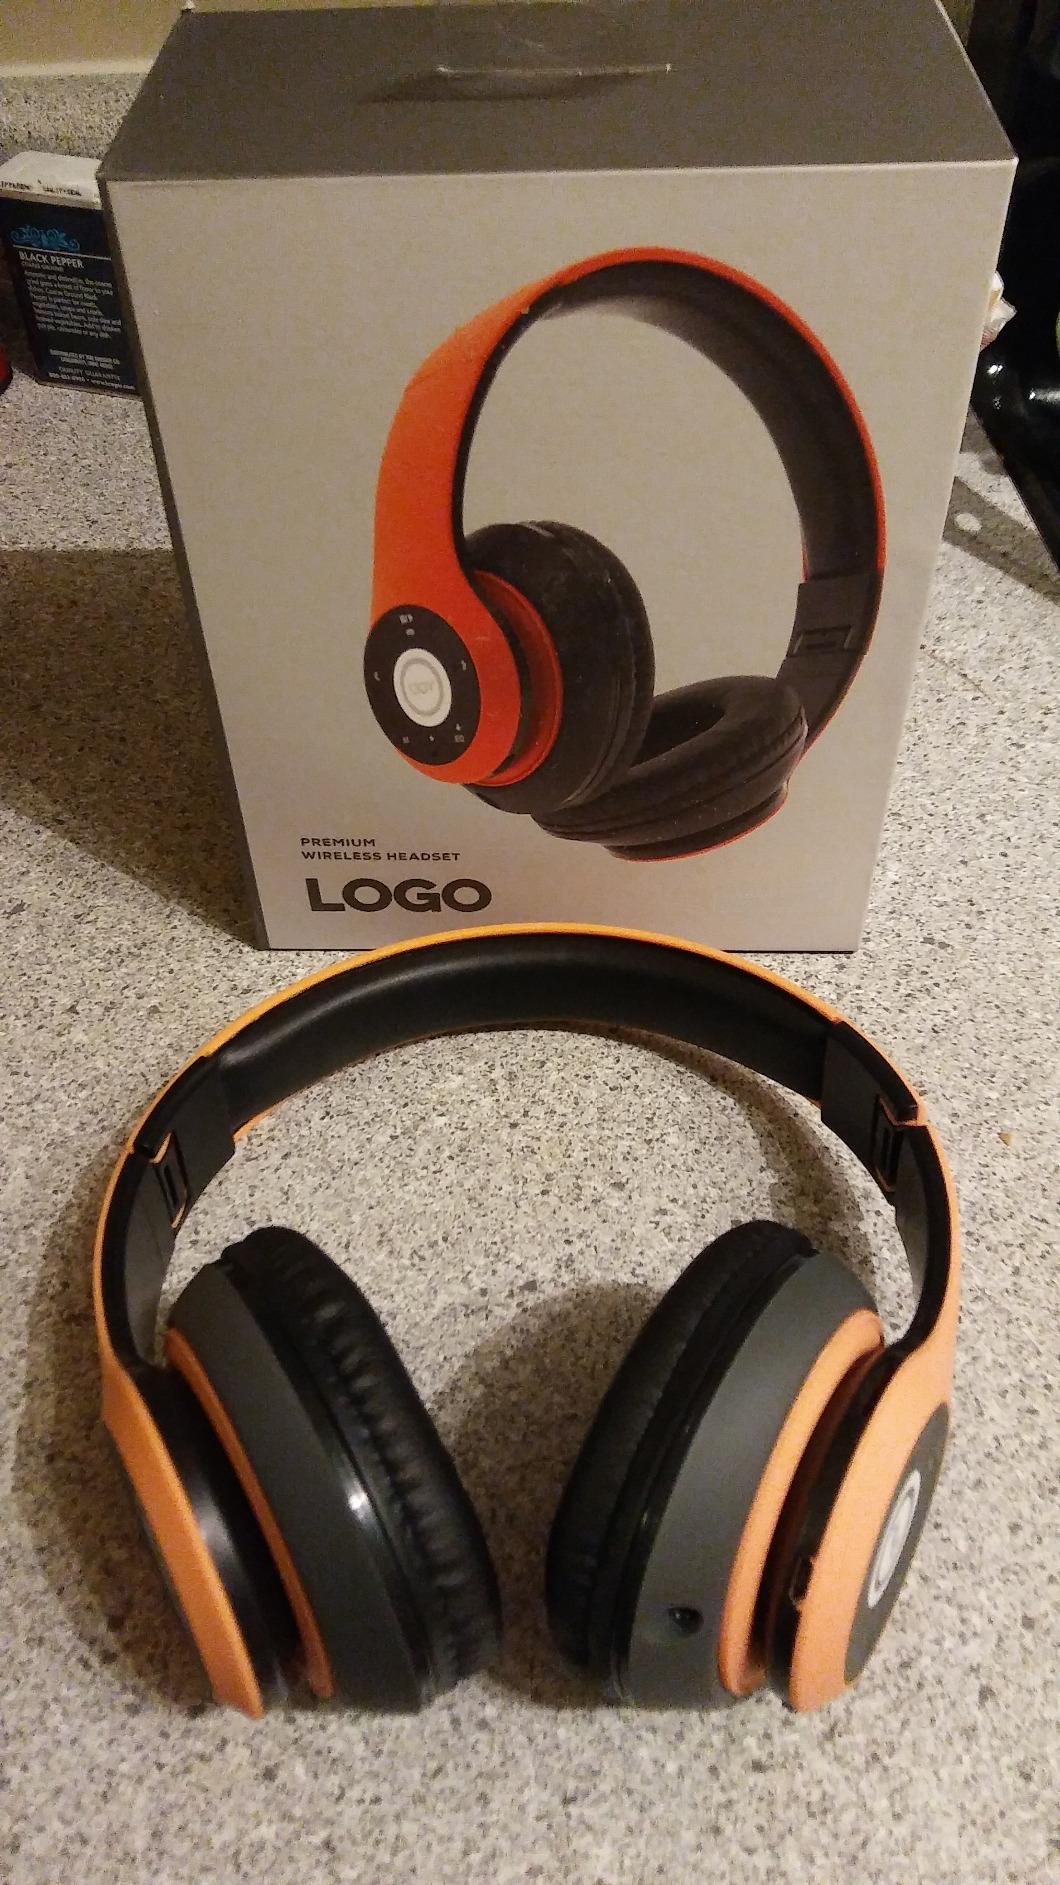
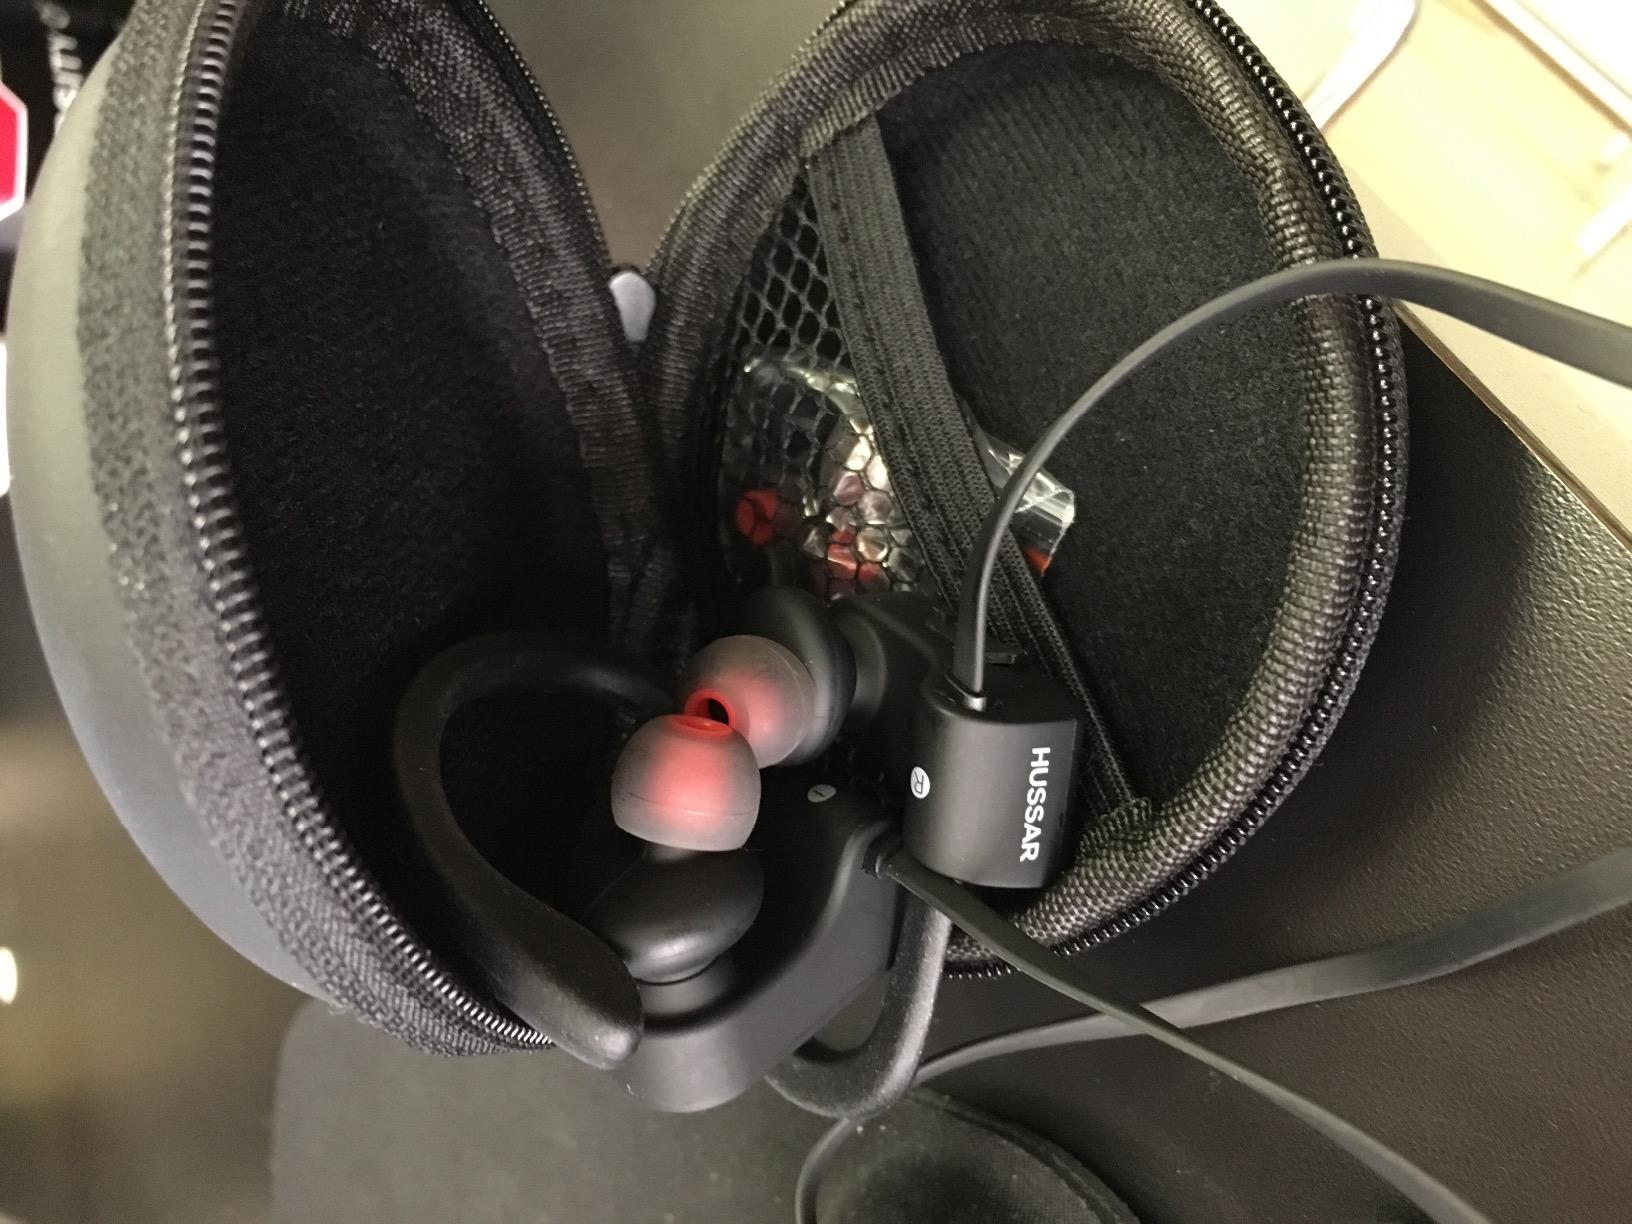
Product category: headphones
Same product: no